Exsultet

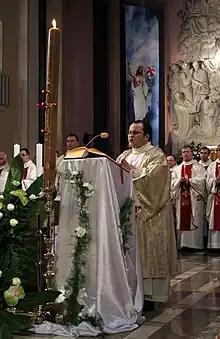
The Exsultet in a Polish church.

The Exsultet (spelled in pre-1920 editions of the Roman Missal as Exultet), also known as the Easter Proclamation, is a lengthy sung proclamation delivered before the paschal candle, ideally by a deacon, during the Easter Vigil in the Roman Rite of Mass. In the absence of a deacon, it may be sung by a priest or by a cantor. It is sung after a procession with the paschal candle before the beginning of the Liturgy of the Word. It is also used in Anglican and various Lutheran churches, as well as other Western Christian denominations.